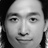
Emotion: neutral